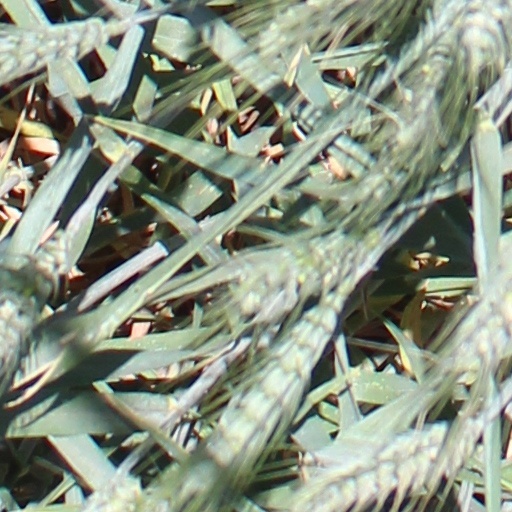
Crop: wheat